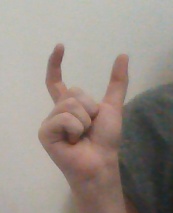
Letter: nun